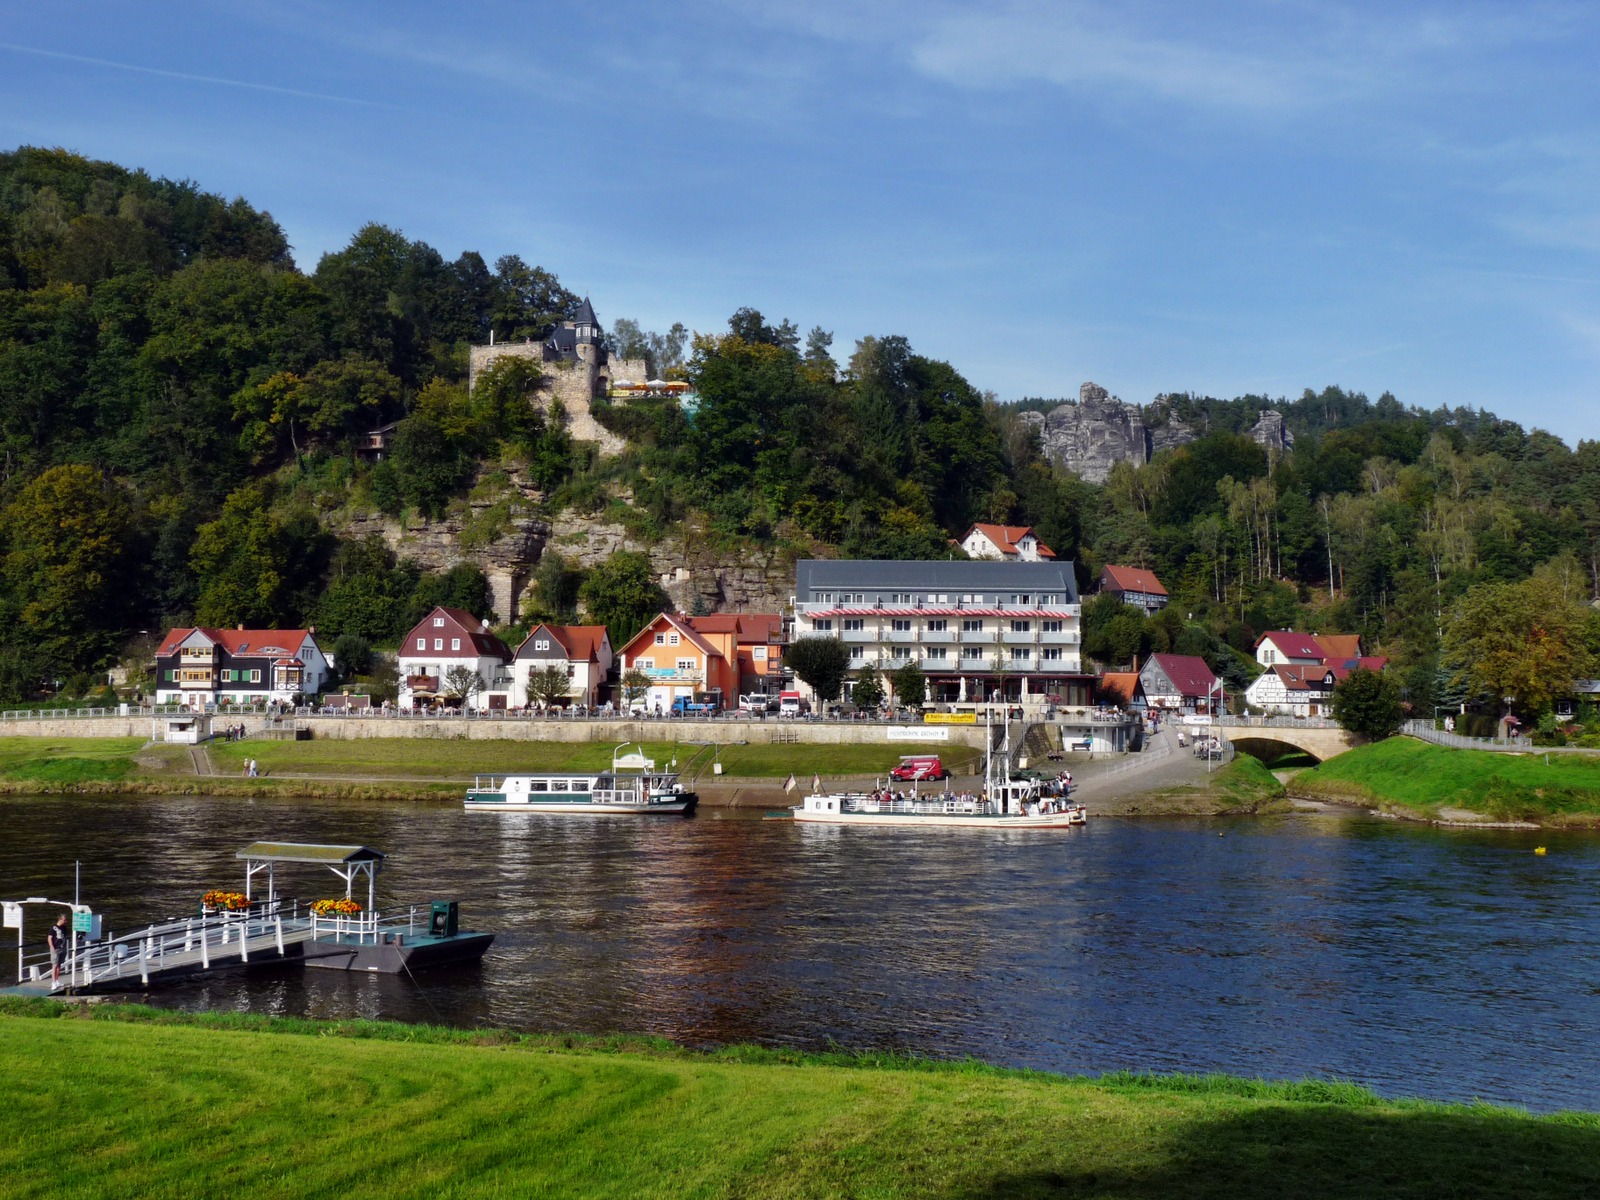
lake, town, river, village, bay, waterway, ferry, boating, estate, elbe, rathen, bastion views